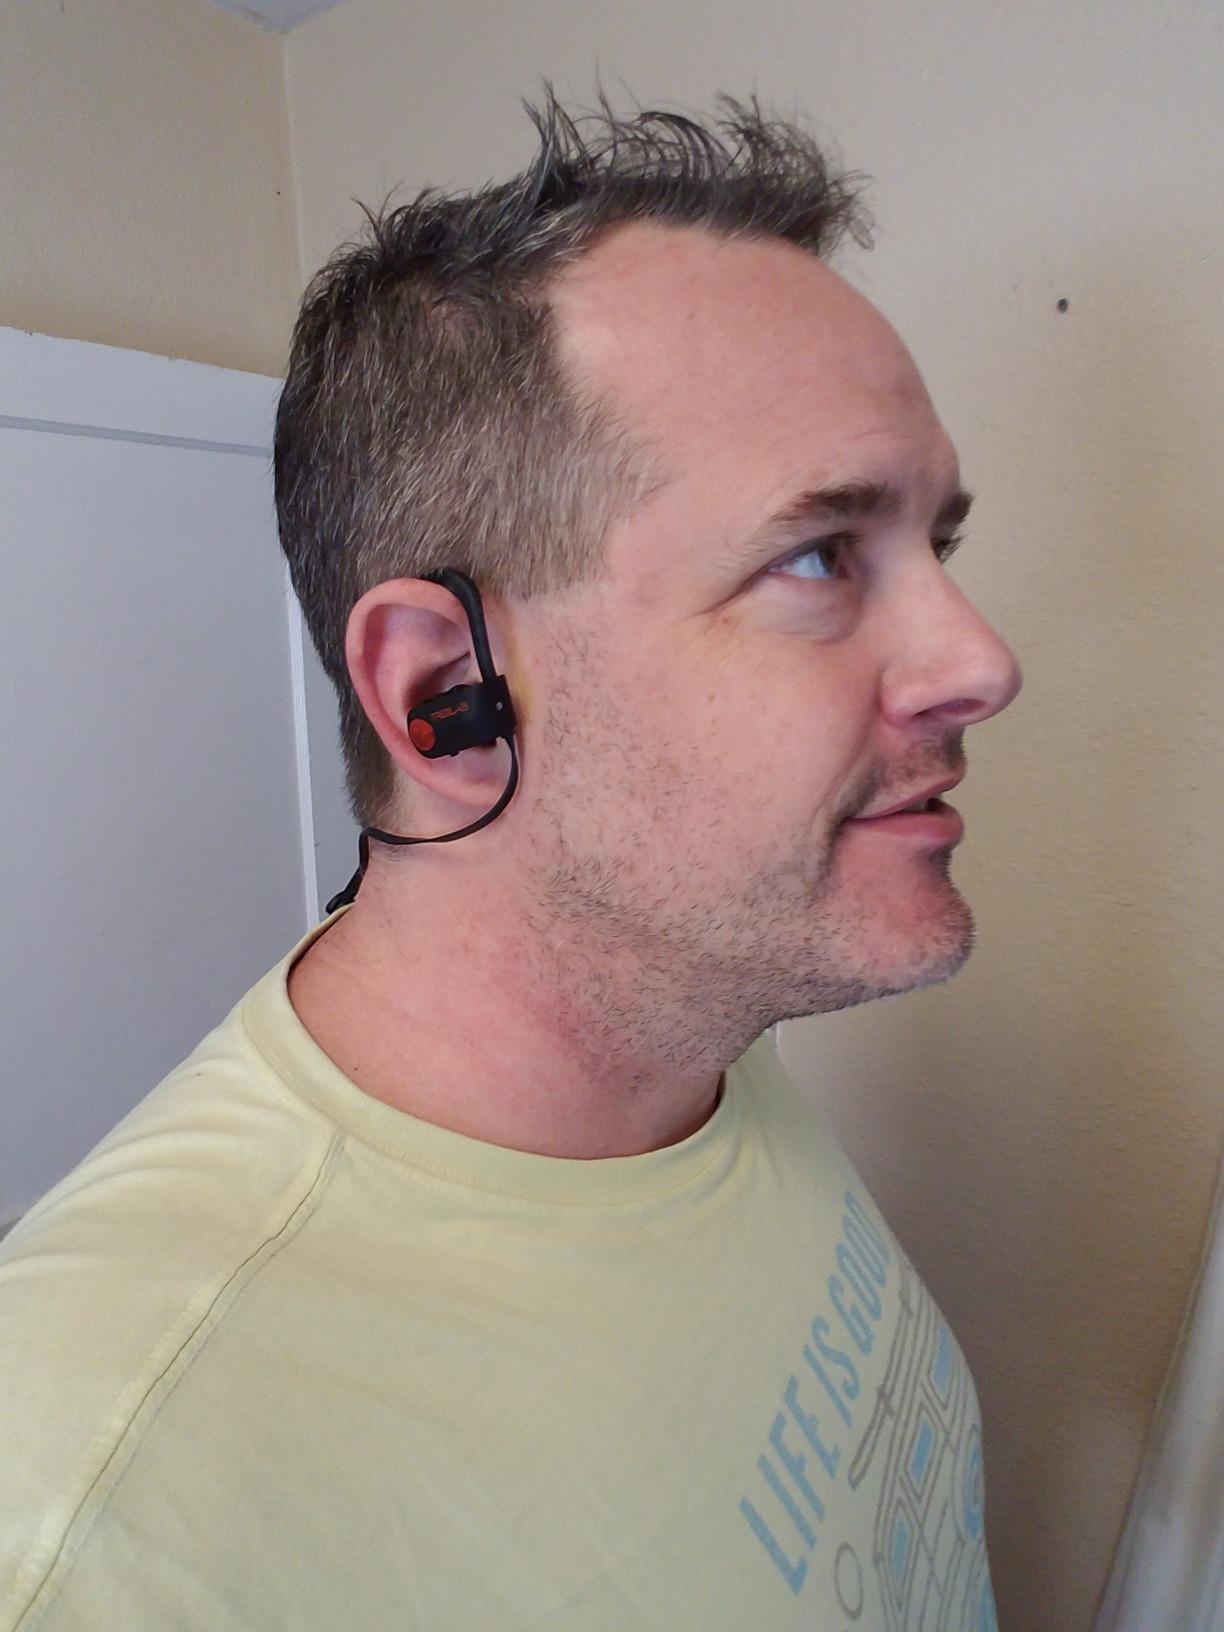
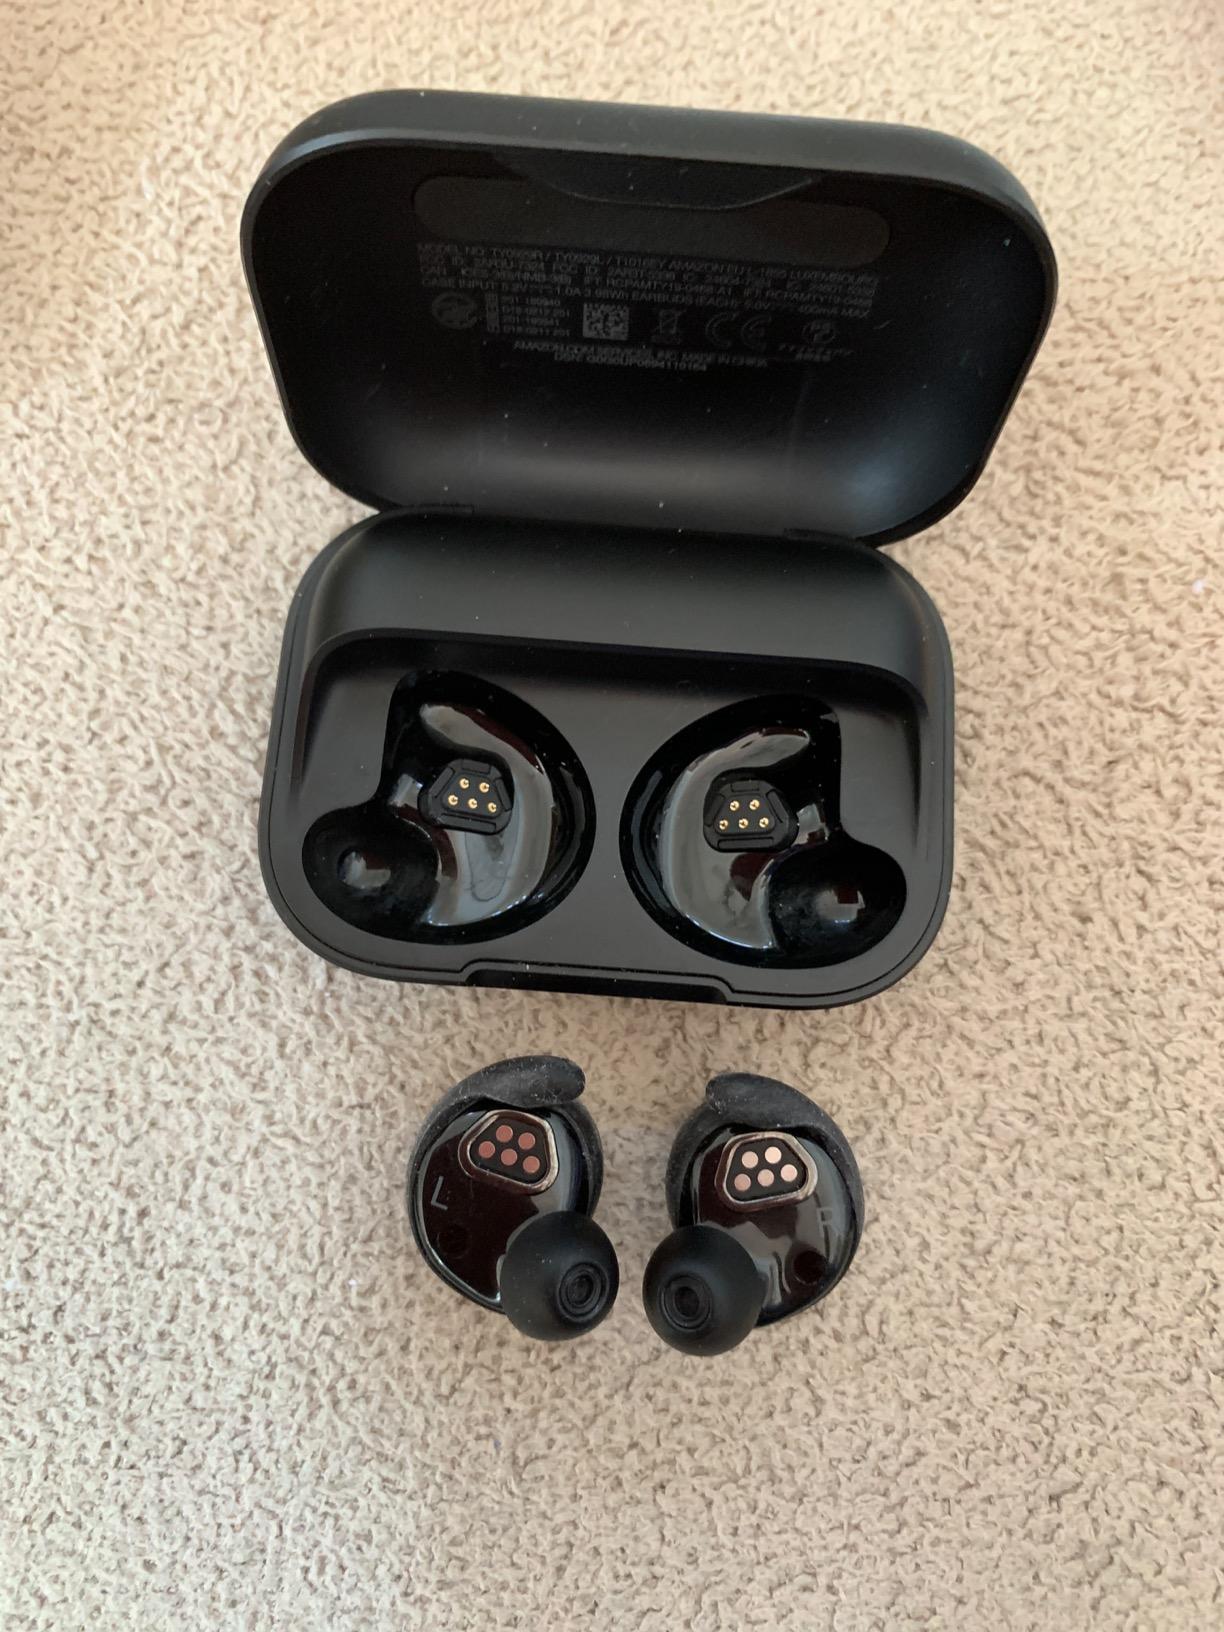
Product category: earbuds
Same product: no